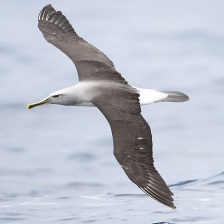
Species: ALBATROSS
Scientific name: DIOMEDEIDAE